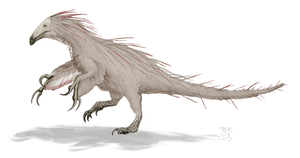
Beipiaosaurus est un genre éteint de dinosaures théropodes du groupe des thérizinosaures retrouvé en Chine, près de la ville de Beipiao, dans le biote de Jehol où il vivait au Crétacé inférieur il y a 125 Ma.
Les Théropodes, forment un clade de tétrapodes bipèdes comprenant la quasi-totalité des grands dinosaures carnassiers et l'unique clade actuel des oiseaux.